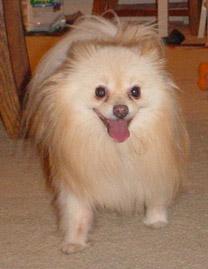
Breed: pomeranian